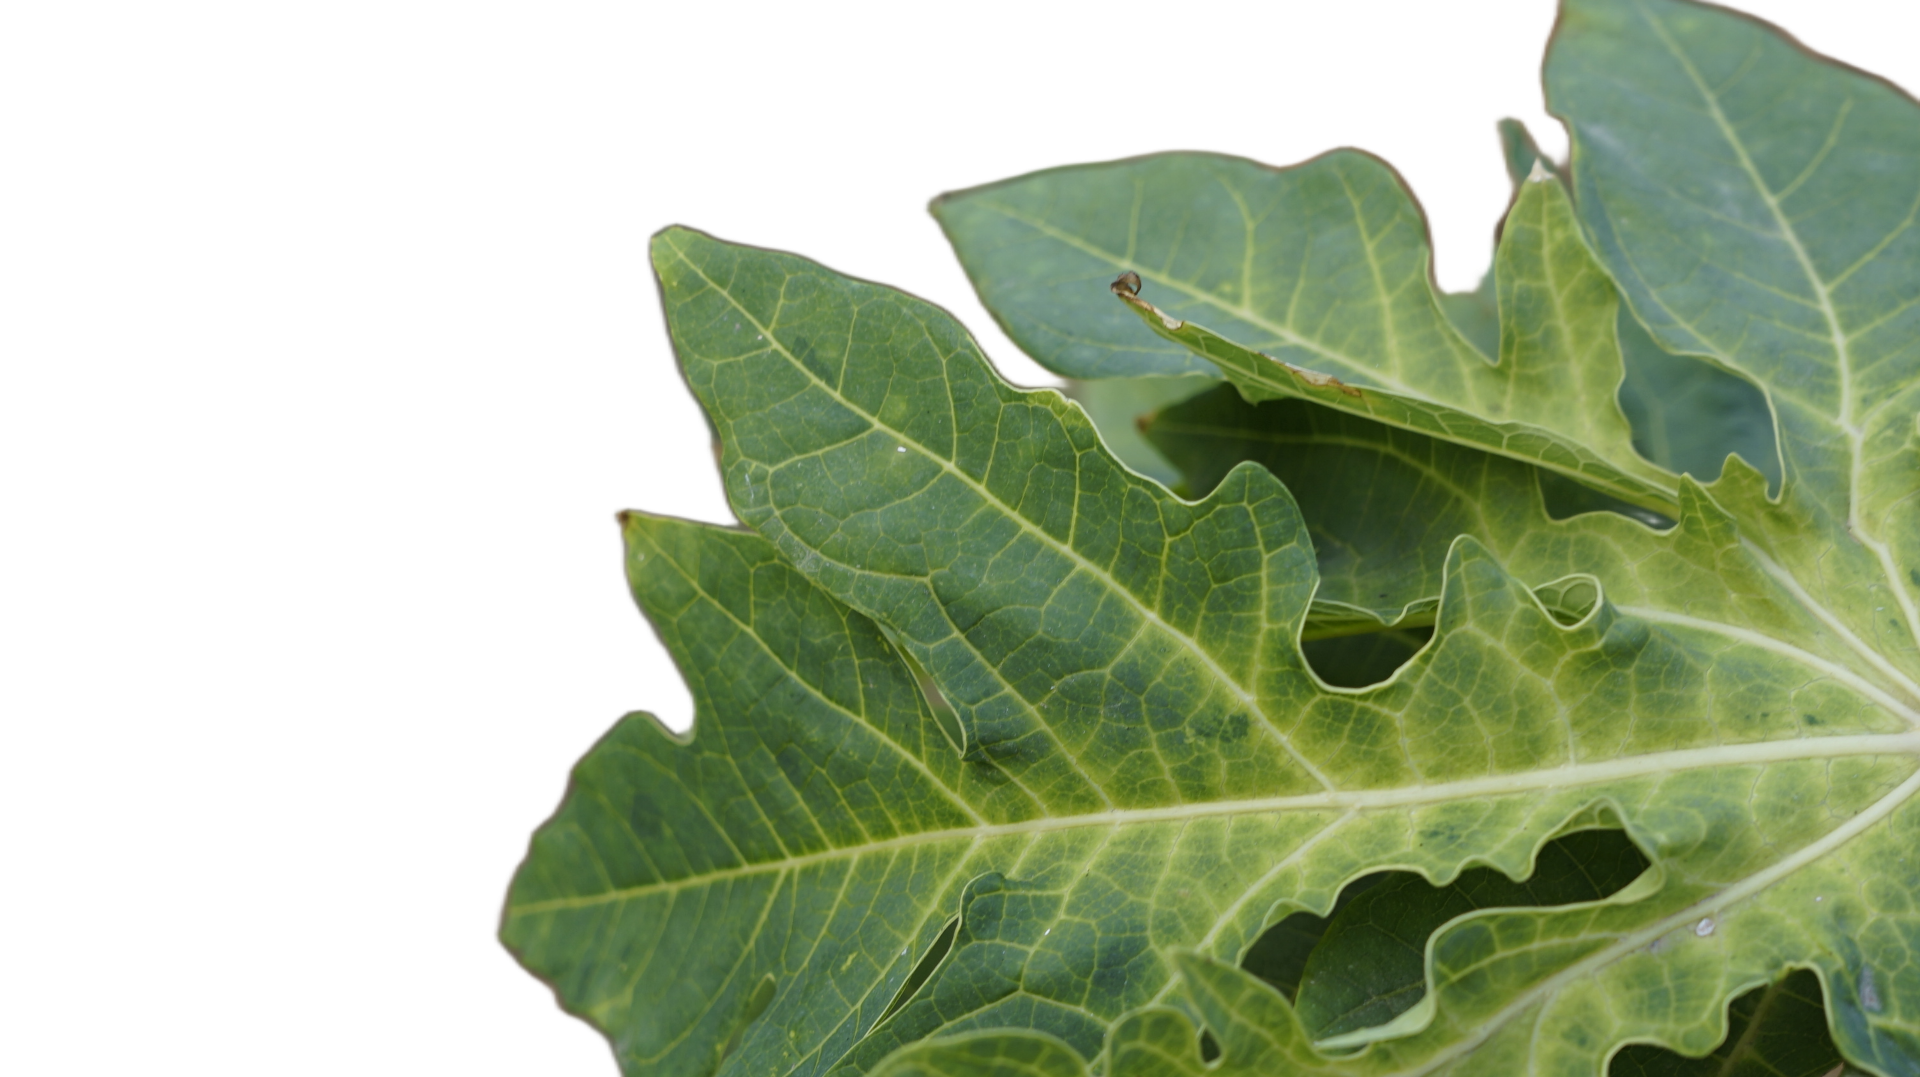
Crop: Papaya
Label: Curled_Yellow_Spot